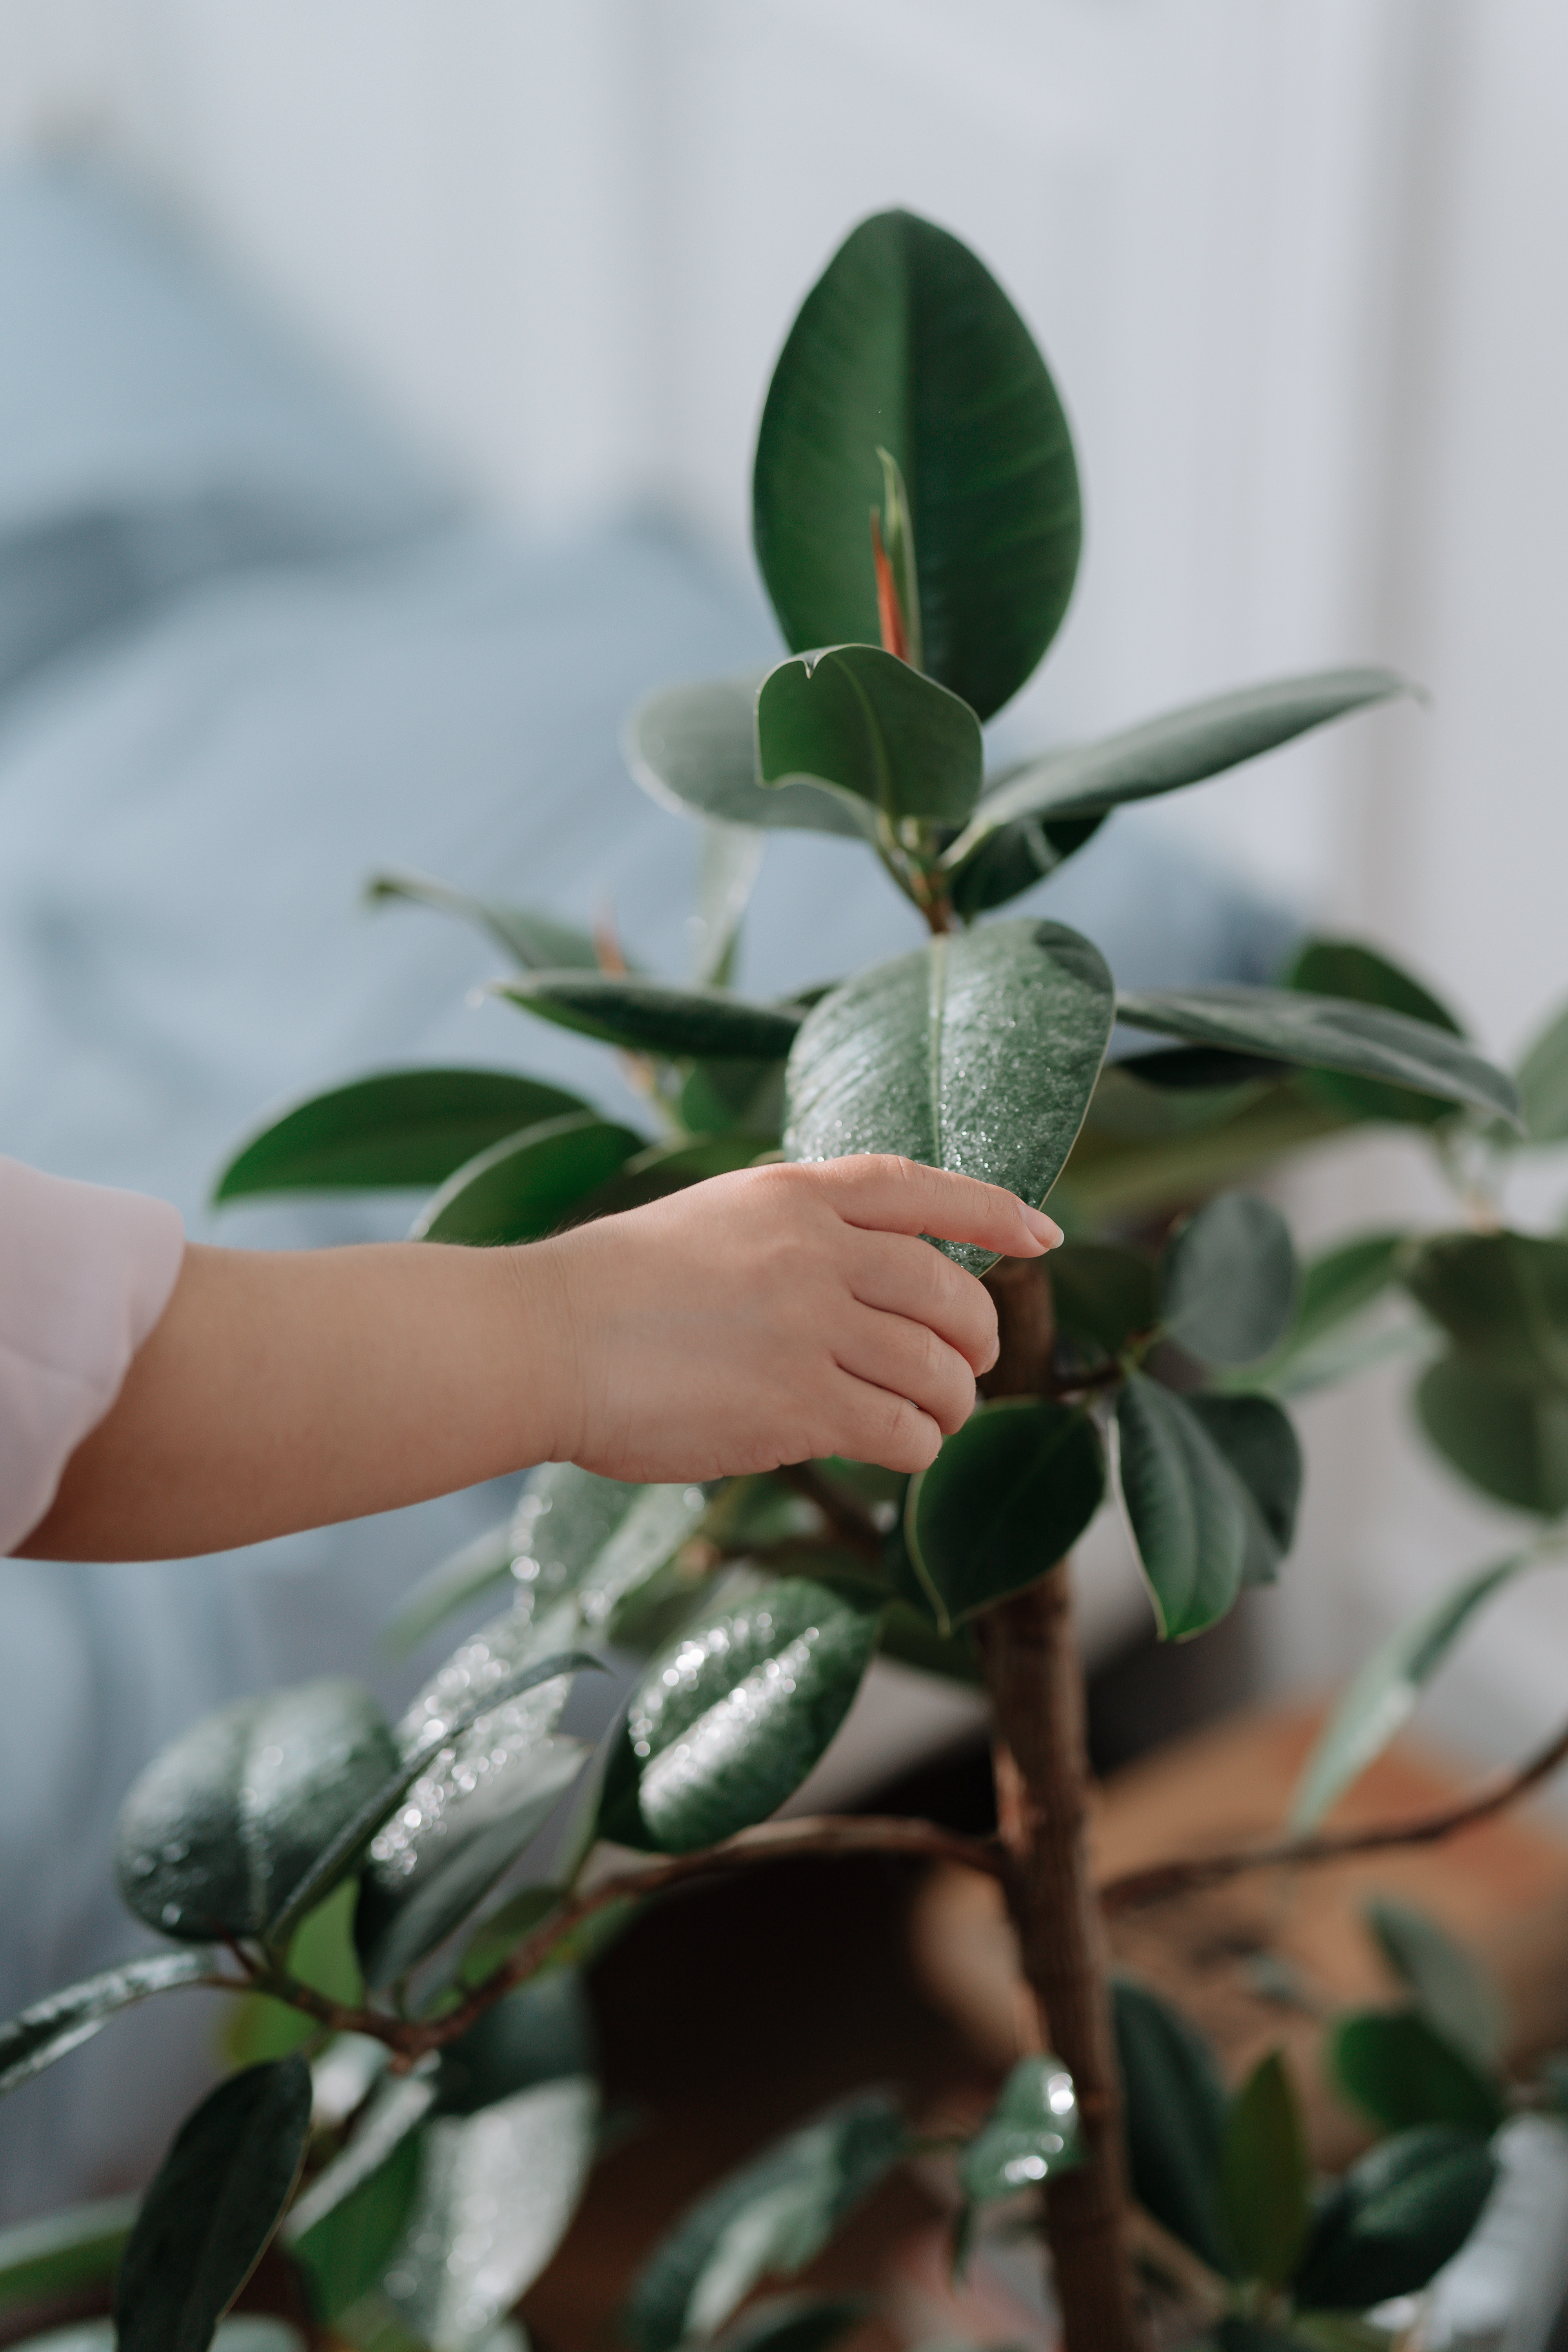
natural, plant, organism, terrestrial plant, houseplant, twig, grass, flowering plant, petal, fruit, tree, herb, nail, rose family, plant stem, rose order, annual plant, service, peach